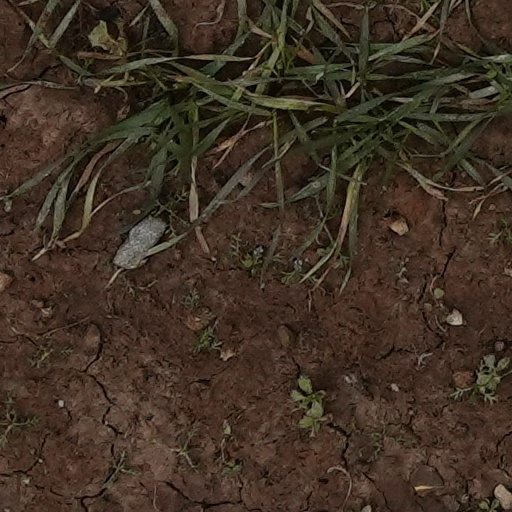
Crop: wheat